Lambda 8300

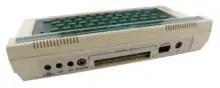
Back of Lambda 8300

The Lambda 8300 was a Sinclair ZX81 clone from Lambda Electronics Limited of Hong Kong. It had a modified ROM (including extra semigraphic characters) and extra hardware, making it not fully compatible. Total compatibility could be achieved by installing a ZX81 ROM.